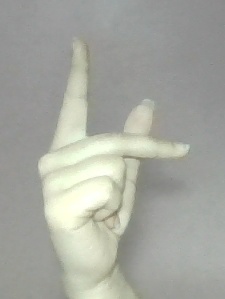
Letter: dha